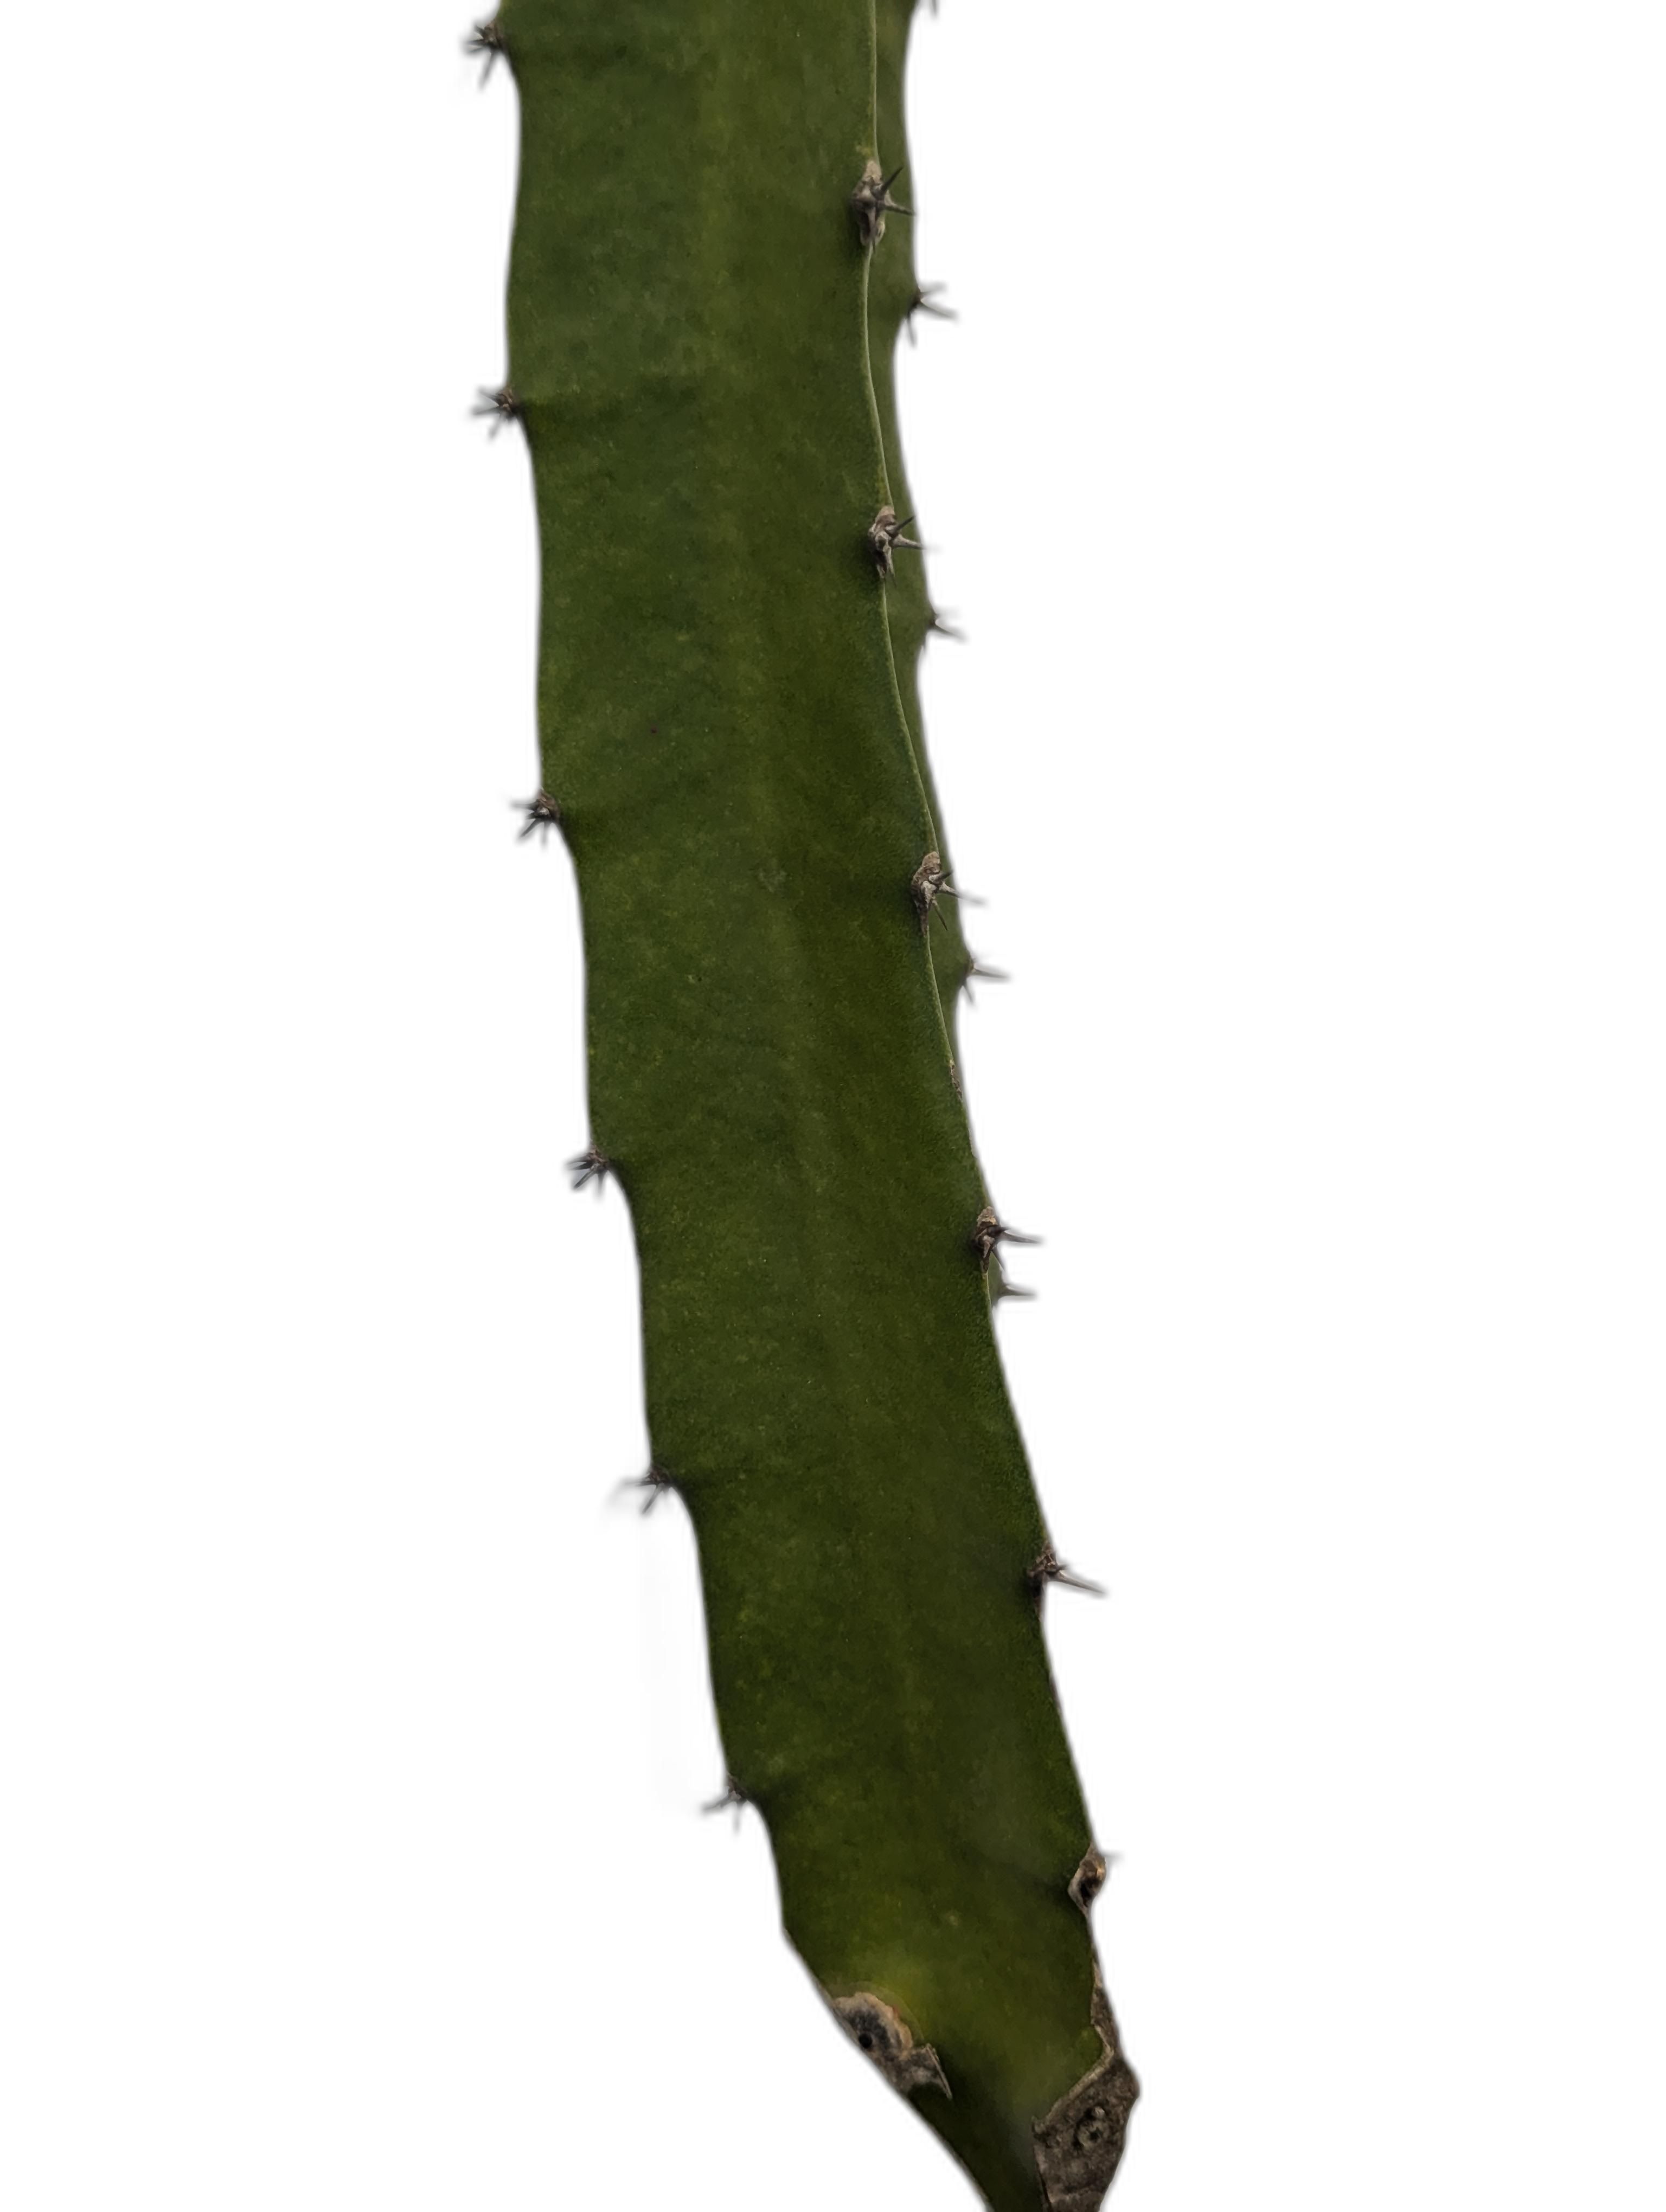
Label: Good leaf